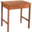
Label: table